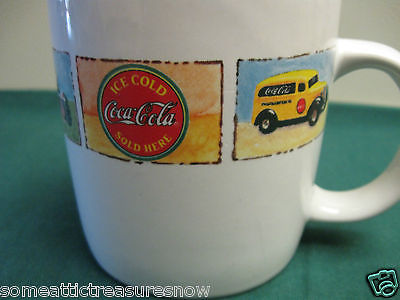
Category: mug